Castelnau-Picampeau

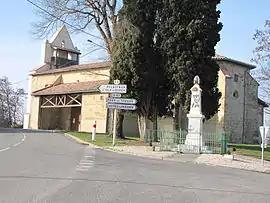
The church in Castelnau-Picampeau

Castelnau-Picampeau is a commune in the Haute-Garonne department in southwestern France.